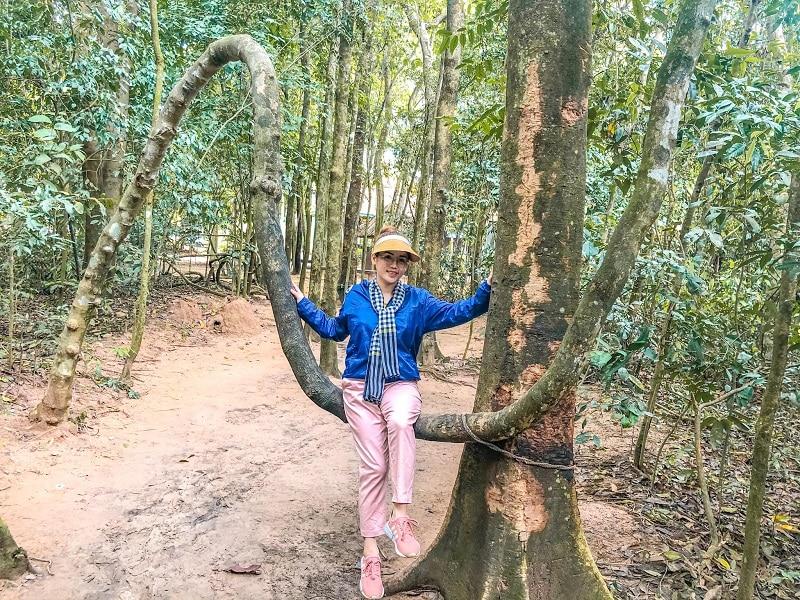
người phụ nữ mặc áo bà ba màu xanh dương và đội mũ màu vàng thì đang ngồi trên một cành cây